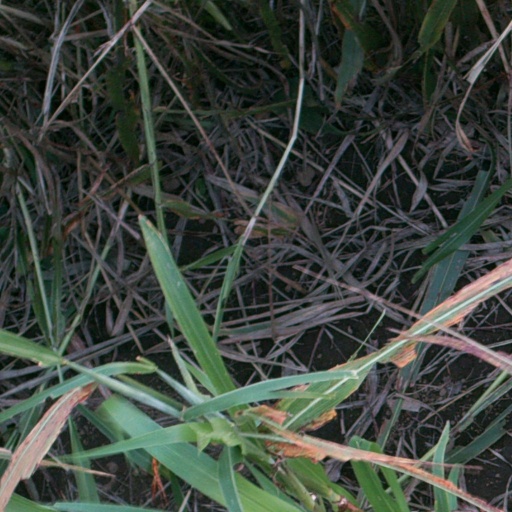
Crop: sorghum